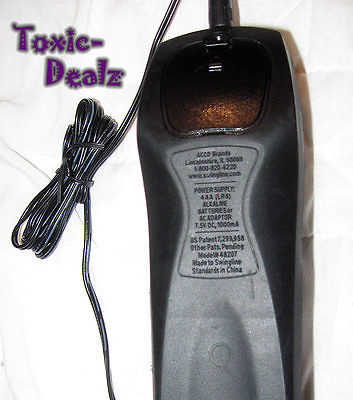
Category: stapler